Jiří Běhounek

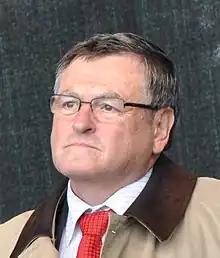
Jiří Běhounek (2013)

Jiří Běhounek (born 13 May 1952) is a Czech physician and politician. He served as the governor of the Vysočina Region from November 2008 to November 2020 and Member of the Chamber of Deputies (MP) from October 2013 to October 2021.